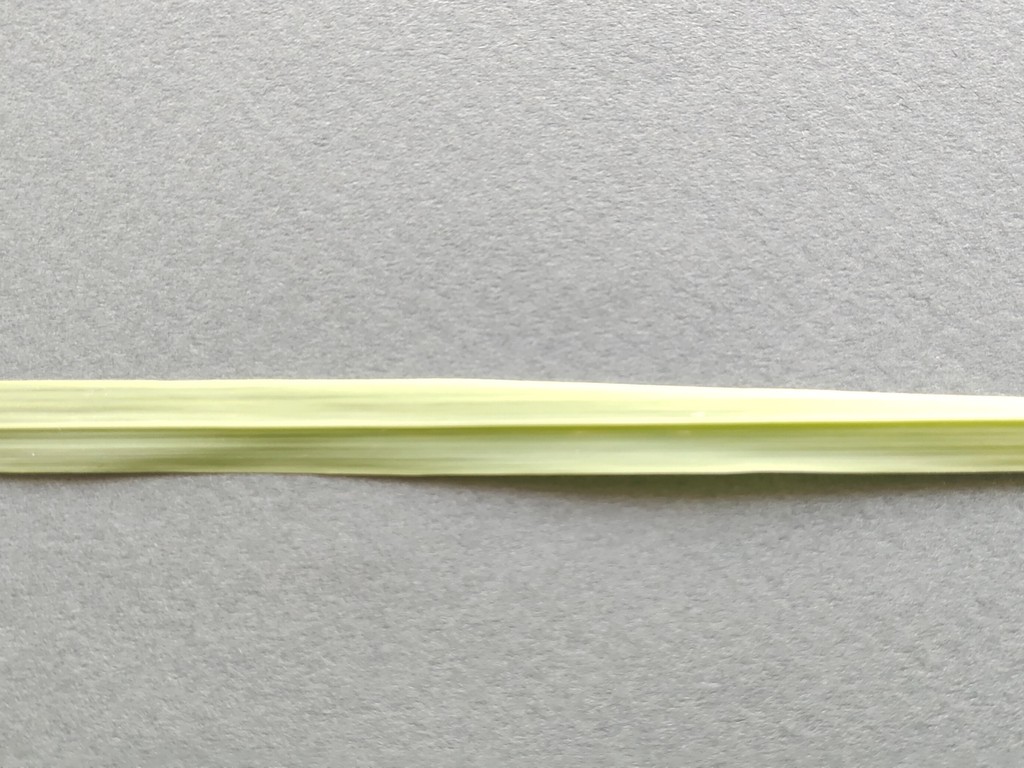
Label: Healthy